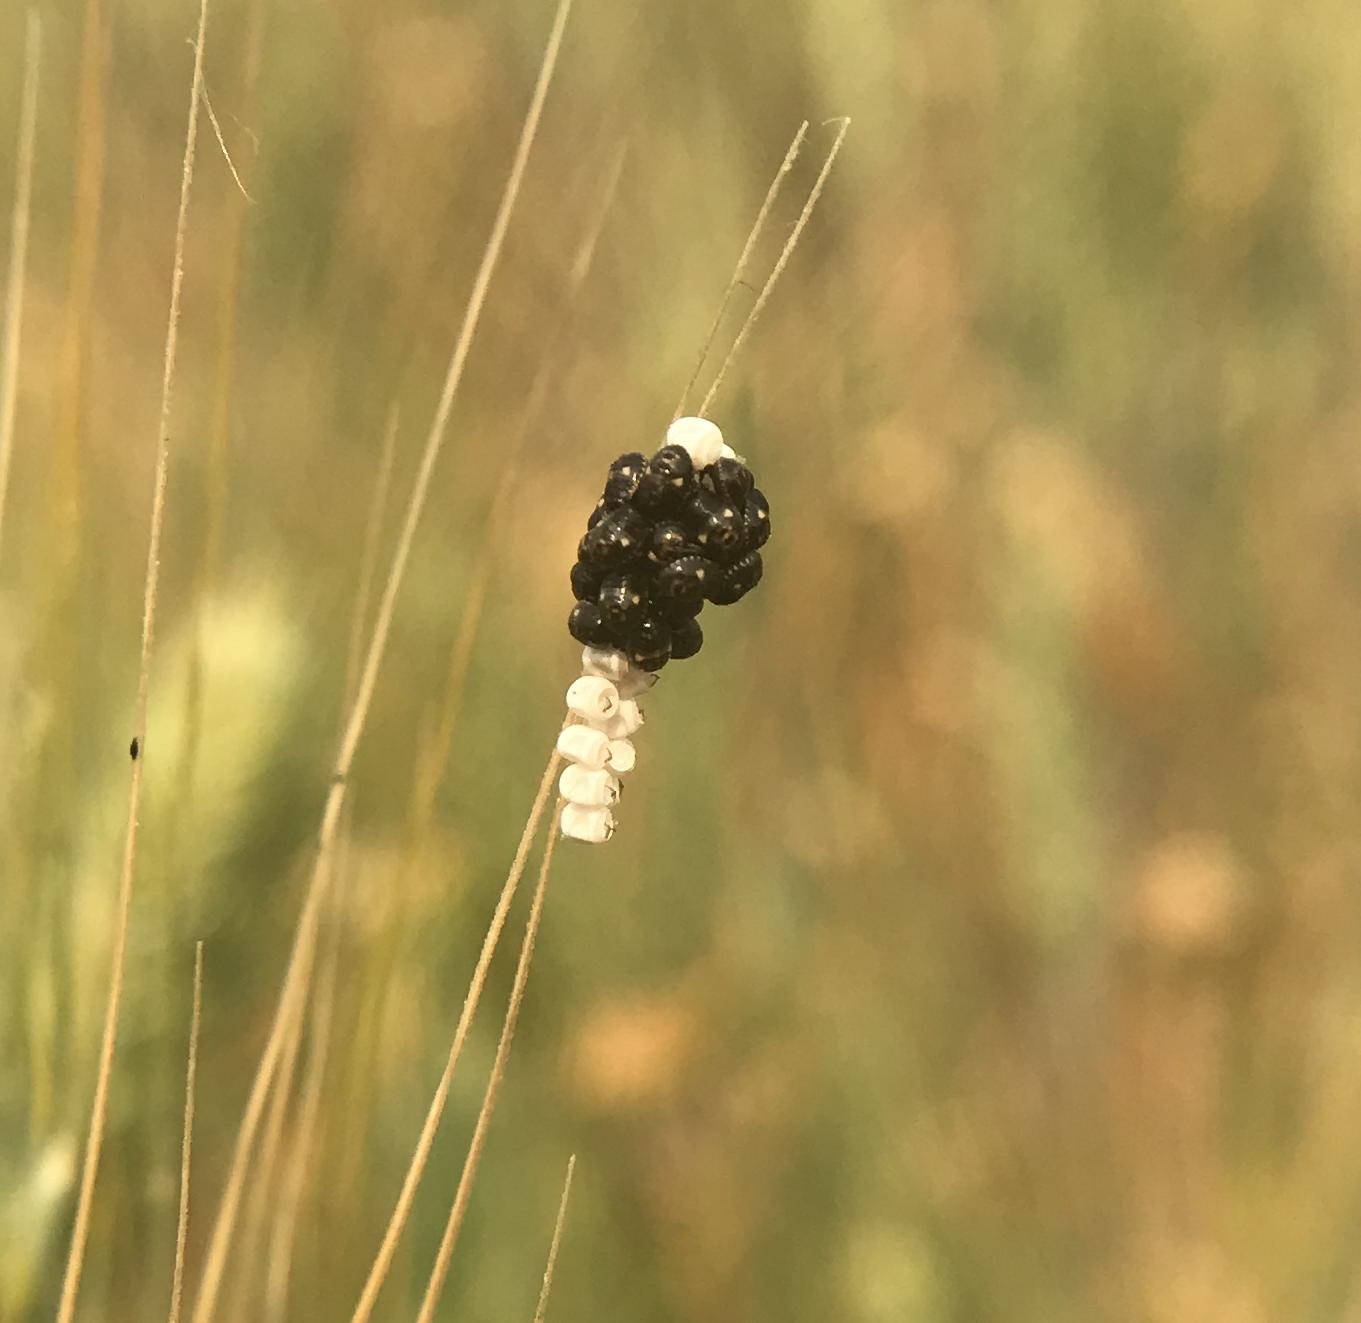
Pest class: stink_bug